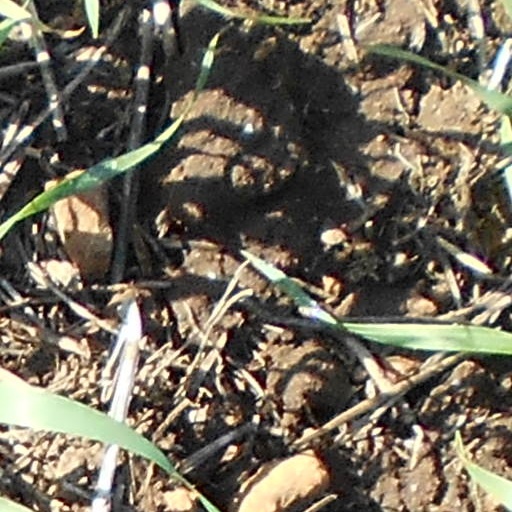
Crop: wheat